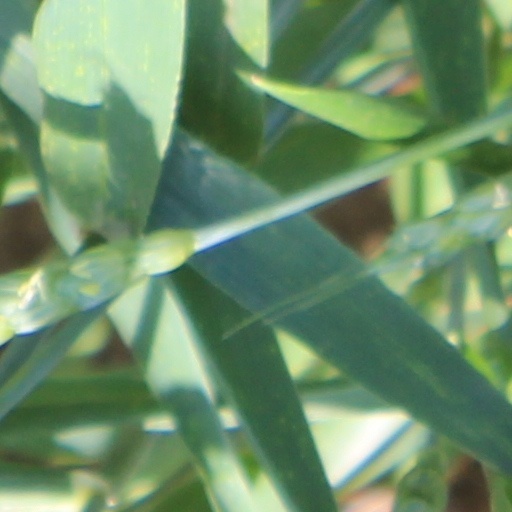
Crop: wheat